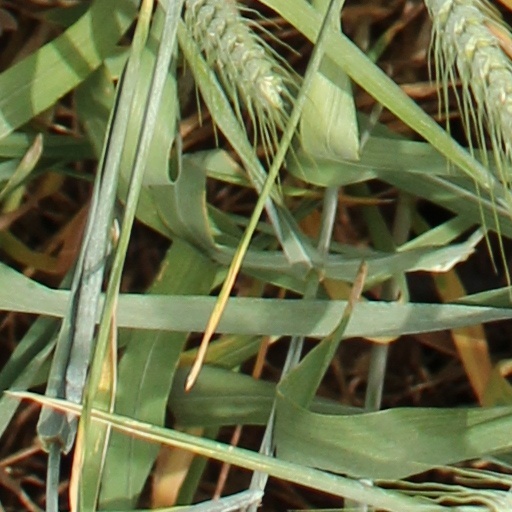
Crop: wheat